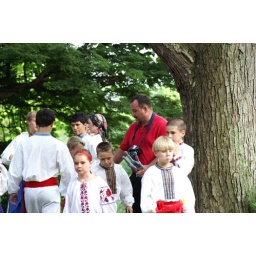
Gentlemen, please hand your swords to the man in the red shirt